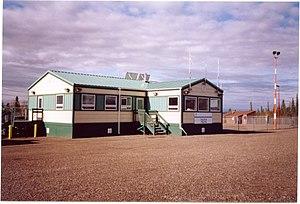
L'aéroport de Tulita est un aéroport situé dans les Territoires du Nord-Ouest, au Canada.